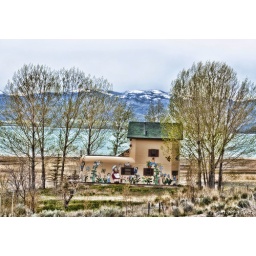
this is a real house ,it's by bear lake ,I think it's on the Idaho side...